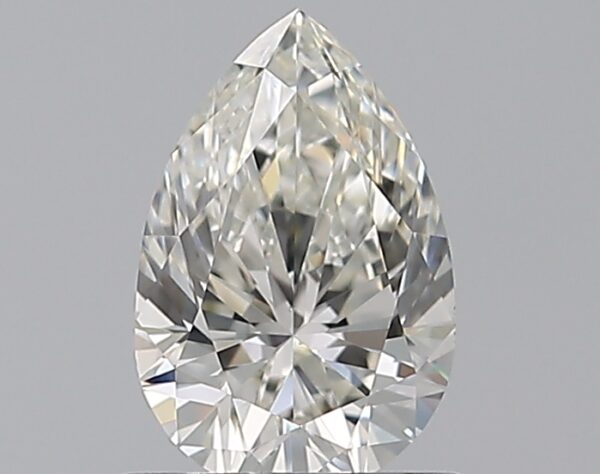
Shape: pear
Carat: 0.7
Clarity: VS1
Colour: H
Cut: EX
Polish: EX
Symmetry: VG
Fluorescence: N
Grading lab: GIA
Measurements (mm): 7.45 x 4.92 x 3.12